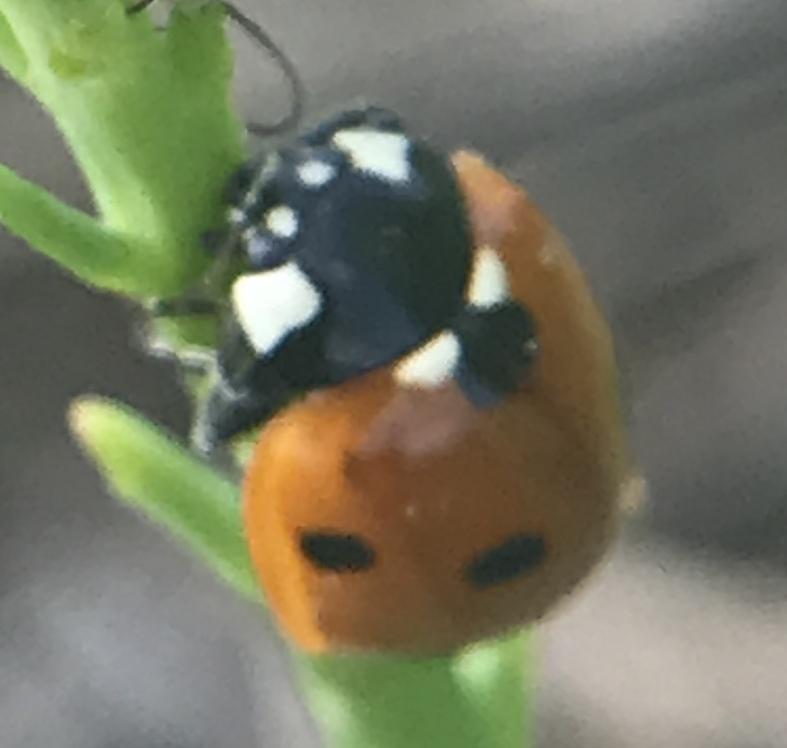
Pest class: predators